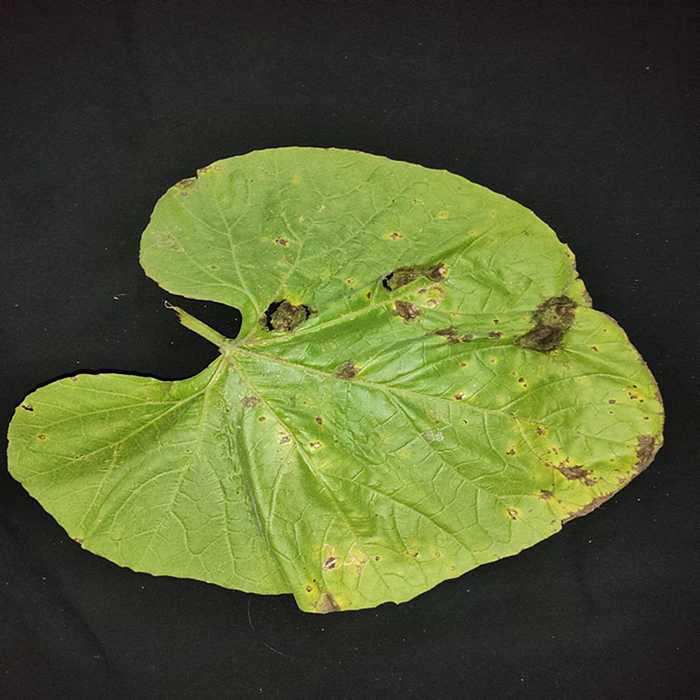
Plant: Bottle gourd
Label: Downey mildew